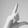
ASL letter: L